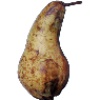
Label: pear_abate